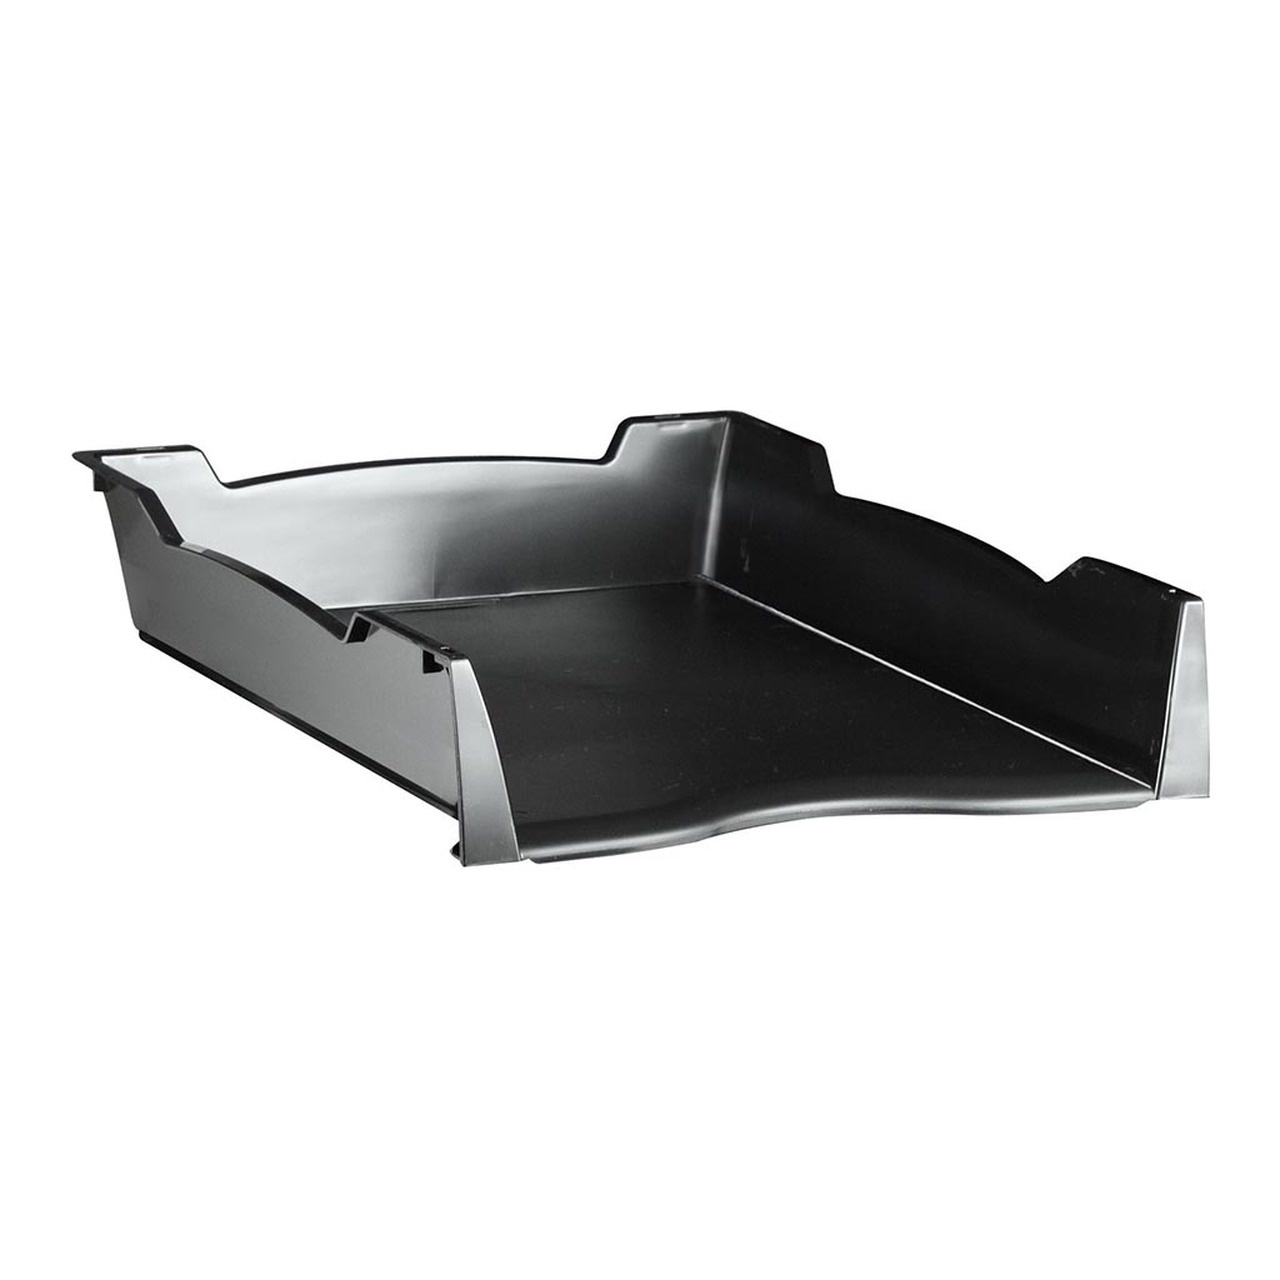
Italplast Greenr Letter Tray A4 Black
The Italplast range of quality desk accessories add colour to your workplace. Document tray holds up to 500 sheets of A4 paper. Stackable design. Made from 100 percent recycled material and is 100 percent recyclable after use. Black colour. A4 size. Dimensions: 330 L x 282 W x 71mm H. Made in Australia.
Brand: ITALPLAST
Category: Office Supplies > Filing & Organization > Desk Organizers > File Sorters